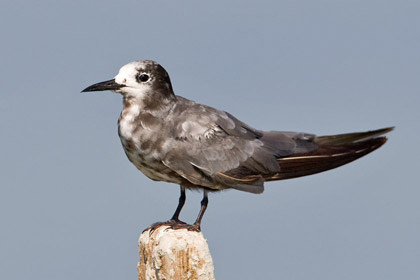
a dark bird with black rectrices and tarsus, a speckled black and white body, and a white crown and throat.
this bird is grey with white on its face and black on its tail.
a gray bird with white spots on its wings, a white face and breast, and black rectricles.
brown bird with a white cheek patch and crown. has a longer black bill.
this bird has a speckled belly and breast with a long pointy bill.
the bird has two short brown thighs, a sharp black bill and a white and grey crown.
this bird is white and gray in color, with a sharp black beak.
this bird has a long pointed beak, and a white breast.
this bird has wings that are black and has a white chest
this bird has wings that are black and has a long bill
Species: Black Tern